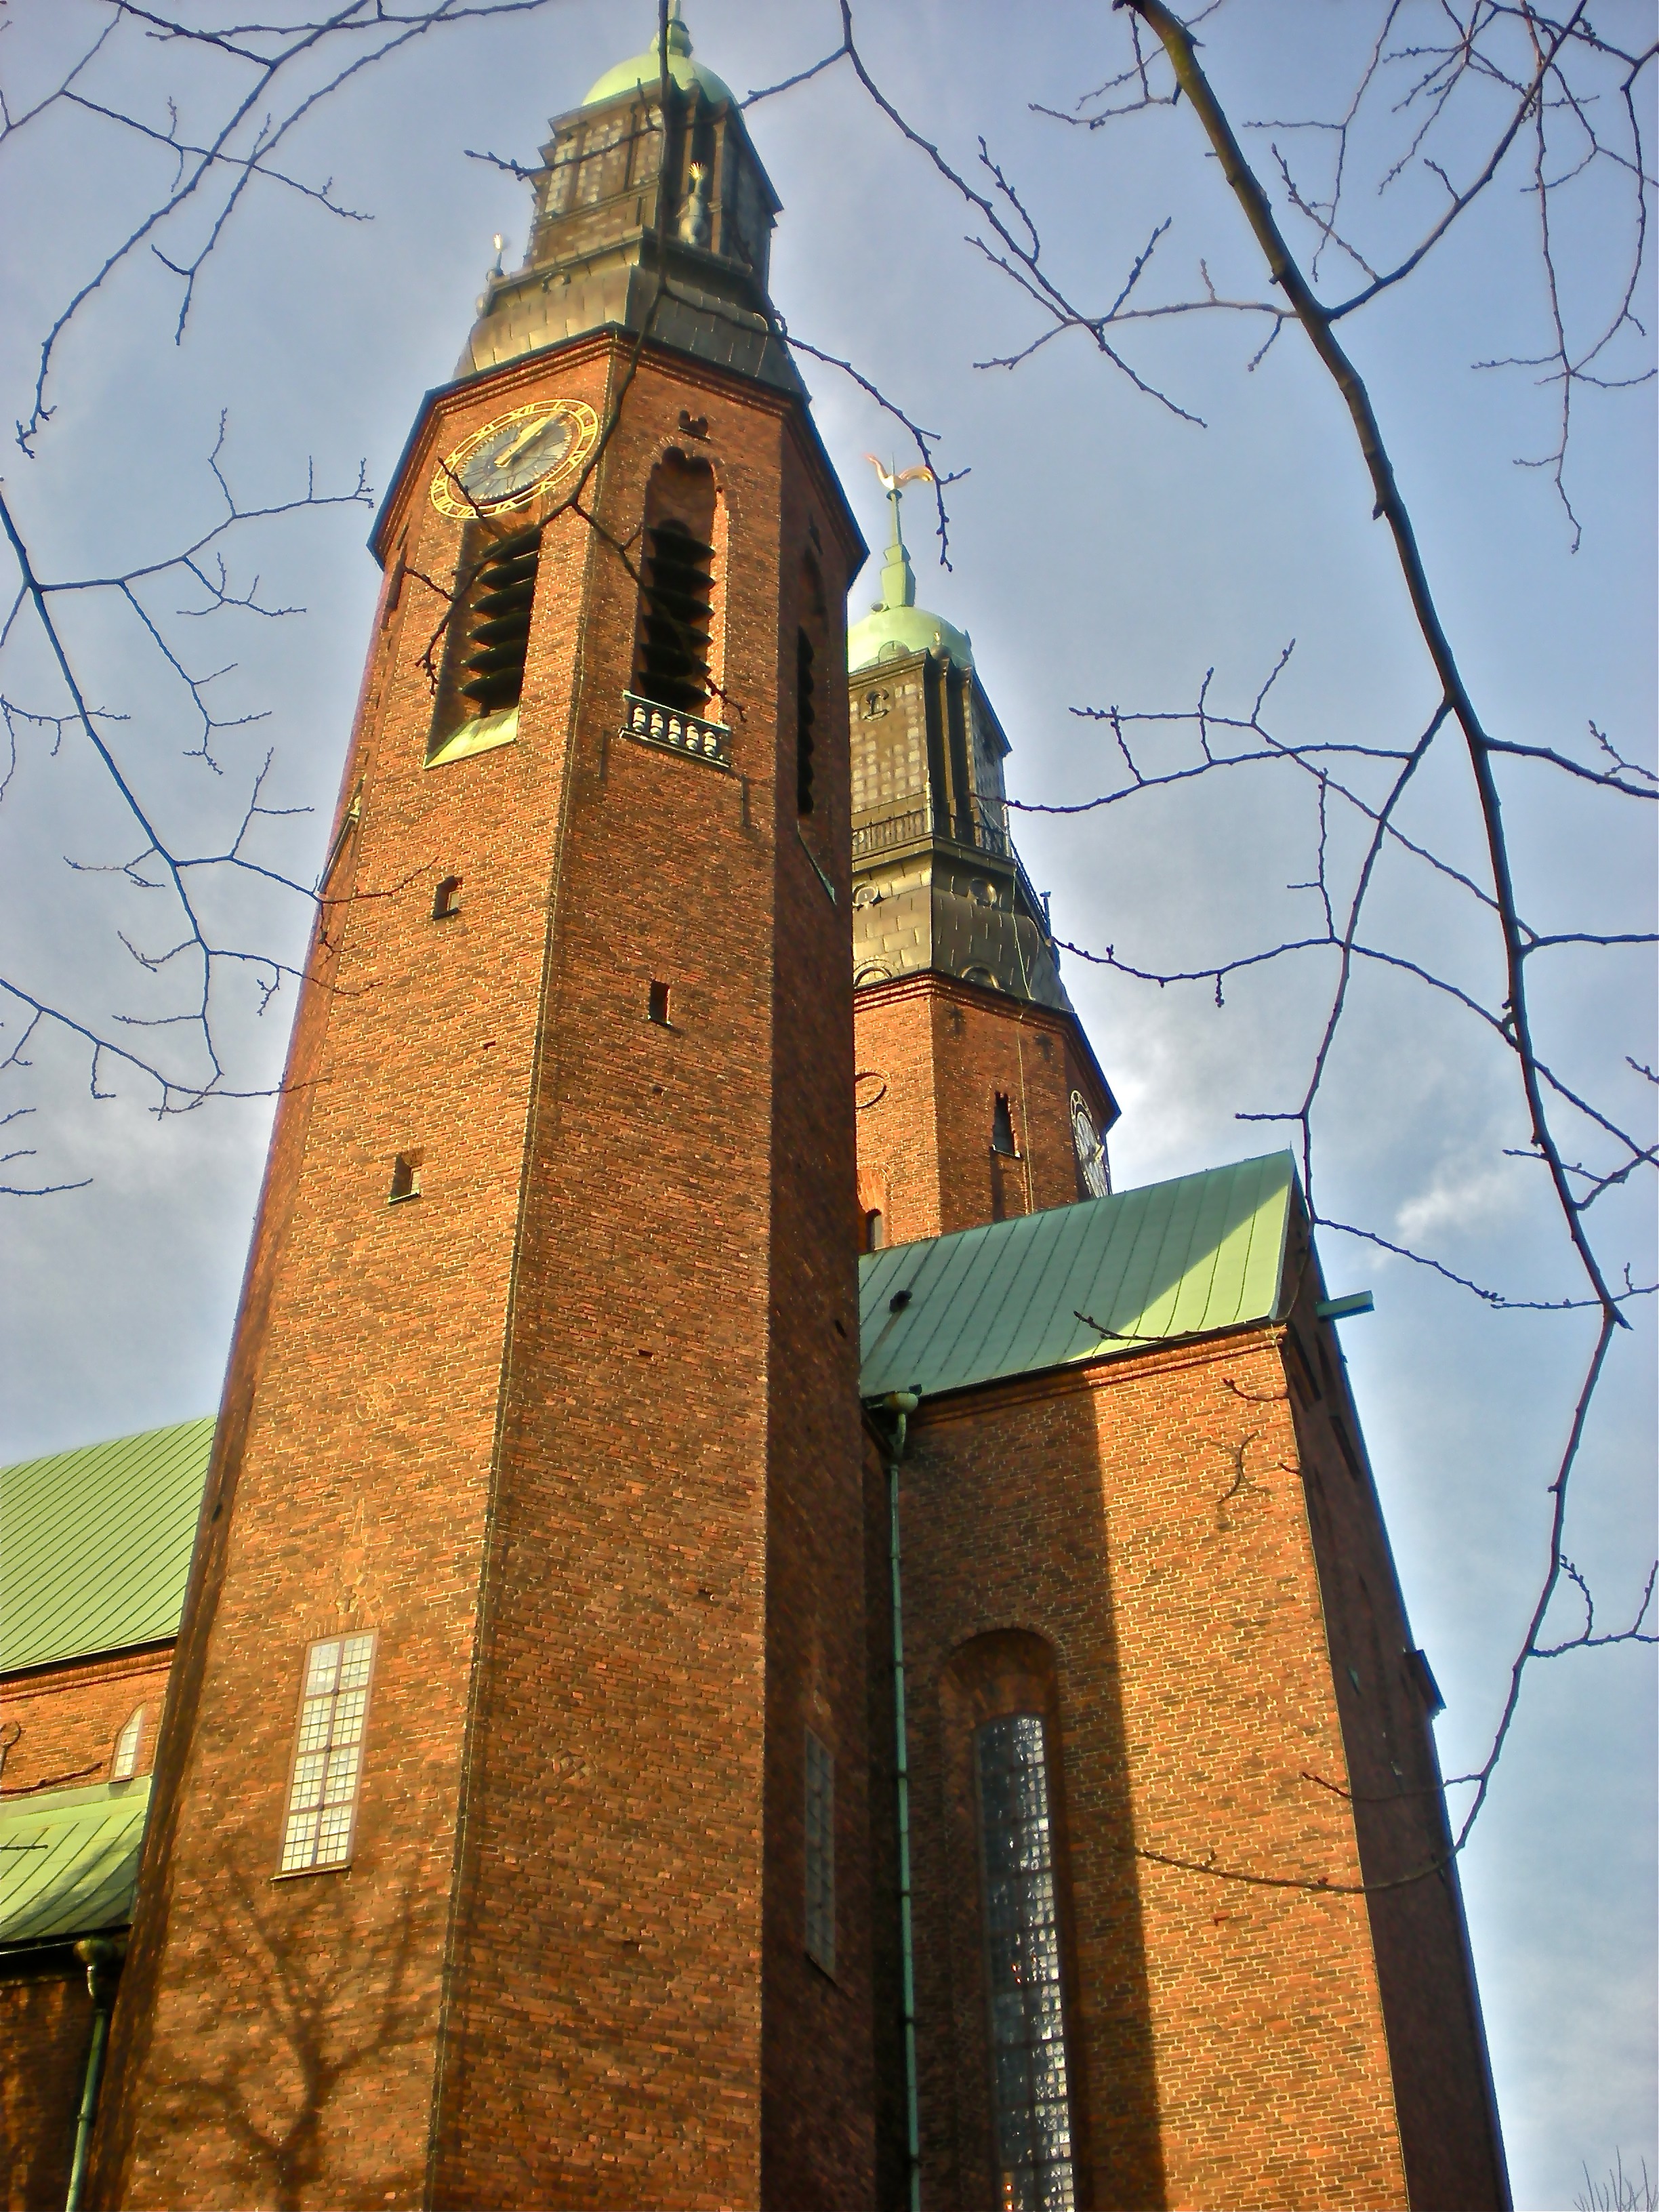
architecture, building, tower, landmark, church, cathedral, chapel, place of worship, bell tower, spire, steeple, stockholm, brigadier, hornstull